Captain Gincks

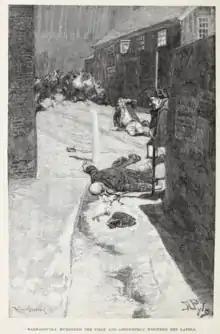
Bloody results of the 1705 New York riot started by drunken members of Captain Gincks' privateer brigantine "Dragon".

Captain Gincks (fl. 1705–1706) was a privateer based in New York. He is best known for sailing alongside Adrian Claver, and for a violent incident involving his sailors while ashore.